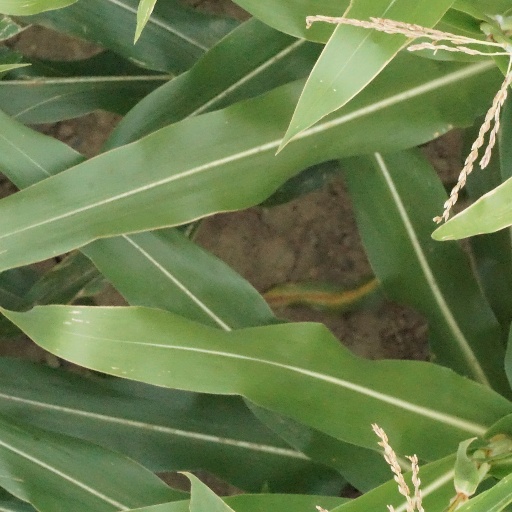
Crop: maize; corn